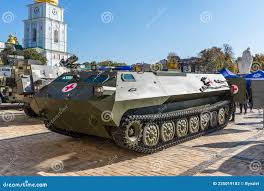
Label: MT_LB